Calvin H. Wiley School

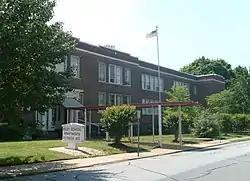
Calvin H. Wiley School, April 2012

Calvin H. Wiley School, also known as the West Ward School, is a historic school building located at Salisbury, Rowan County, North Carolina. The original building was built in 1916–1918, and is a two-story rectangular brick building with Classical Revival-style design elements. A classroom addition was built in 1921 and an auditorium and lunchroom added in 1951. The school closed in 1983, and was subsequently renovated into apartments.